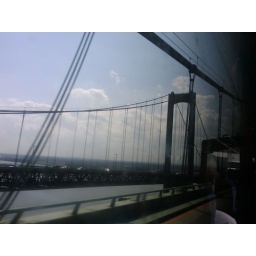
This bridge took our bus in to Wilmington, DE